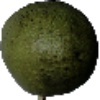
Label: Avocado 1